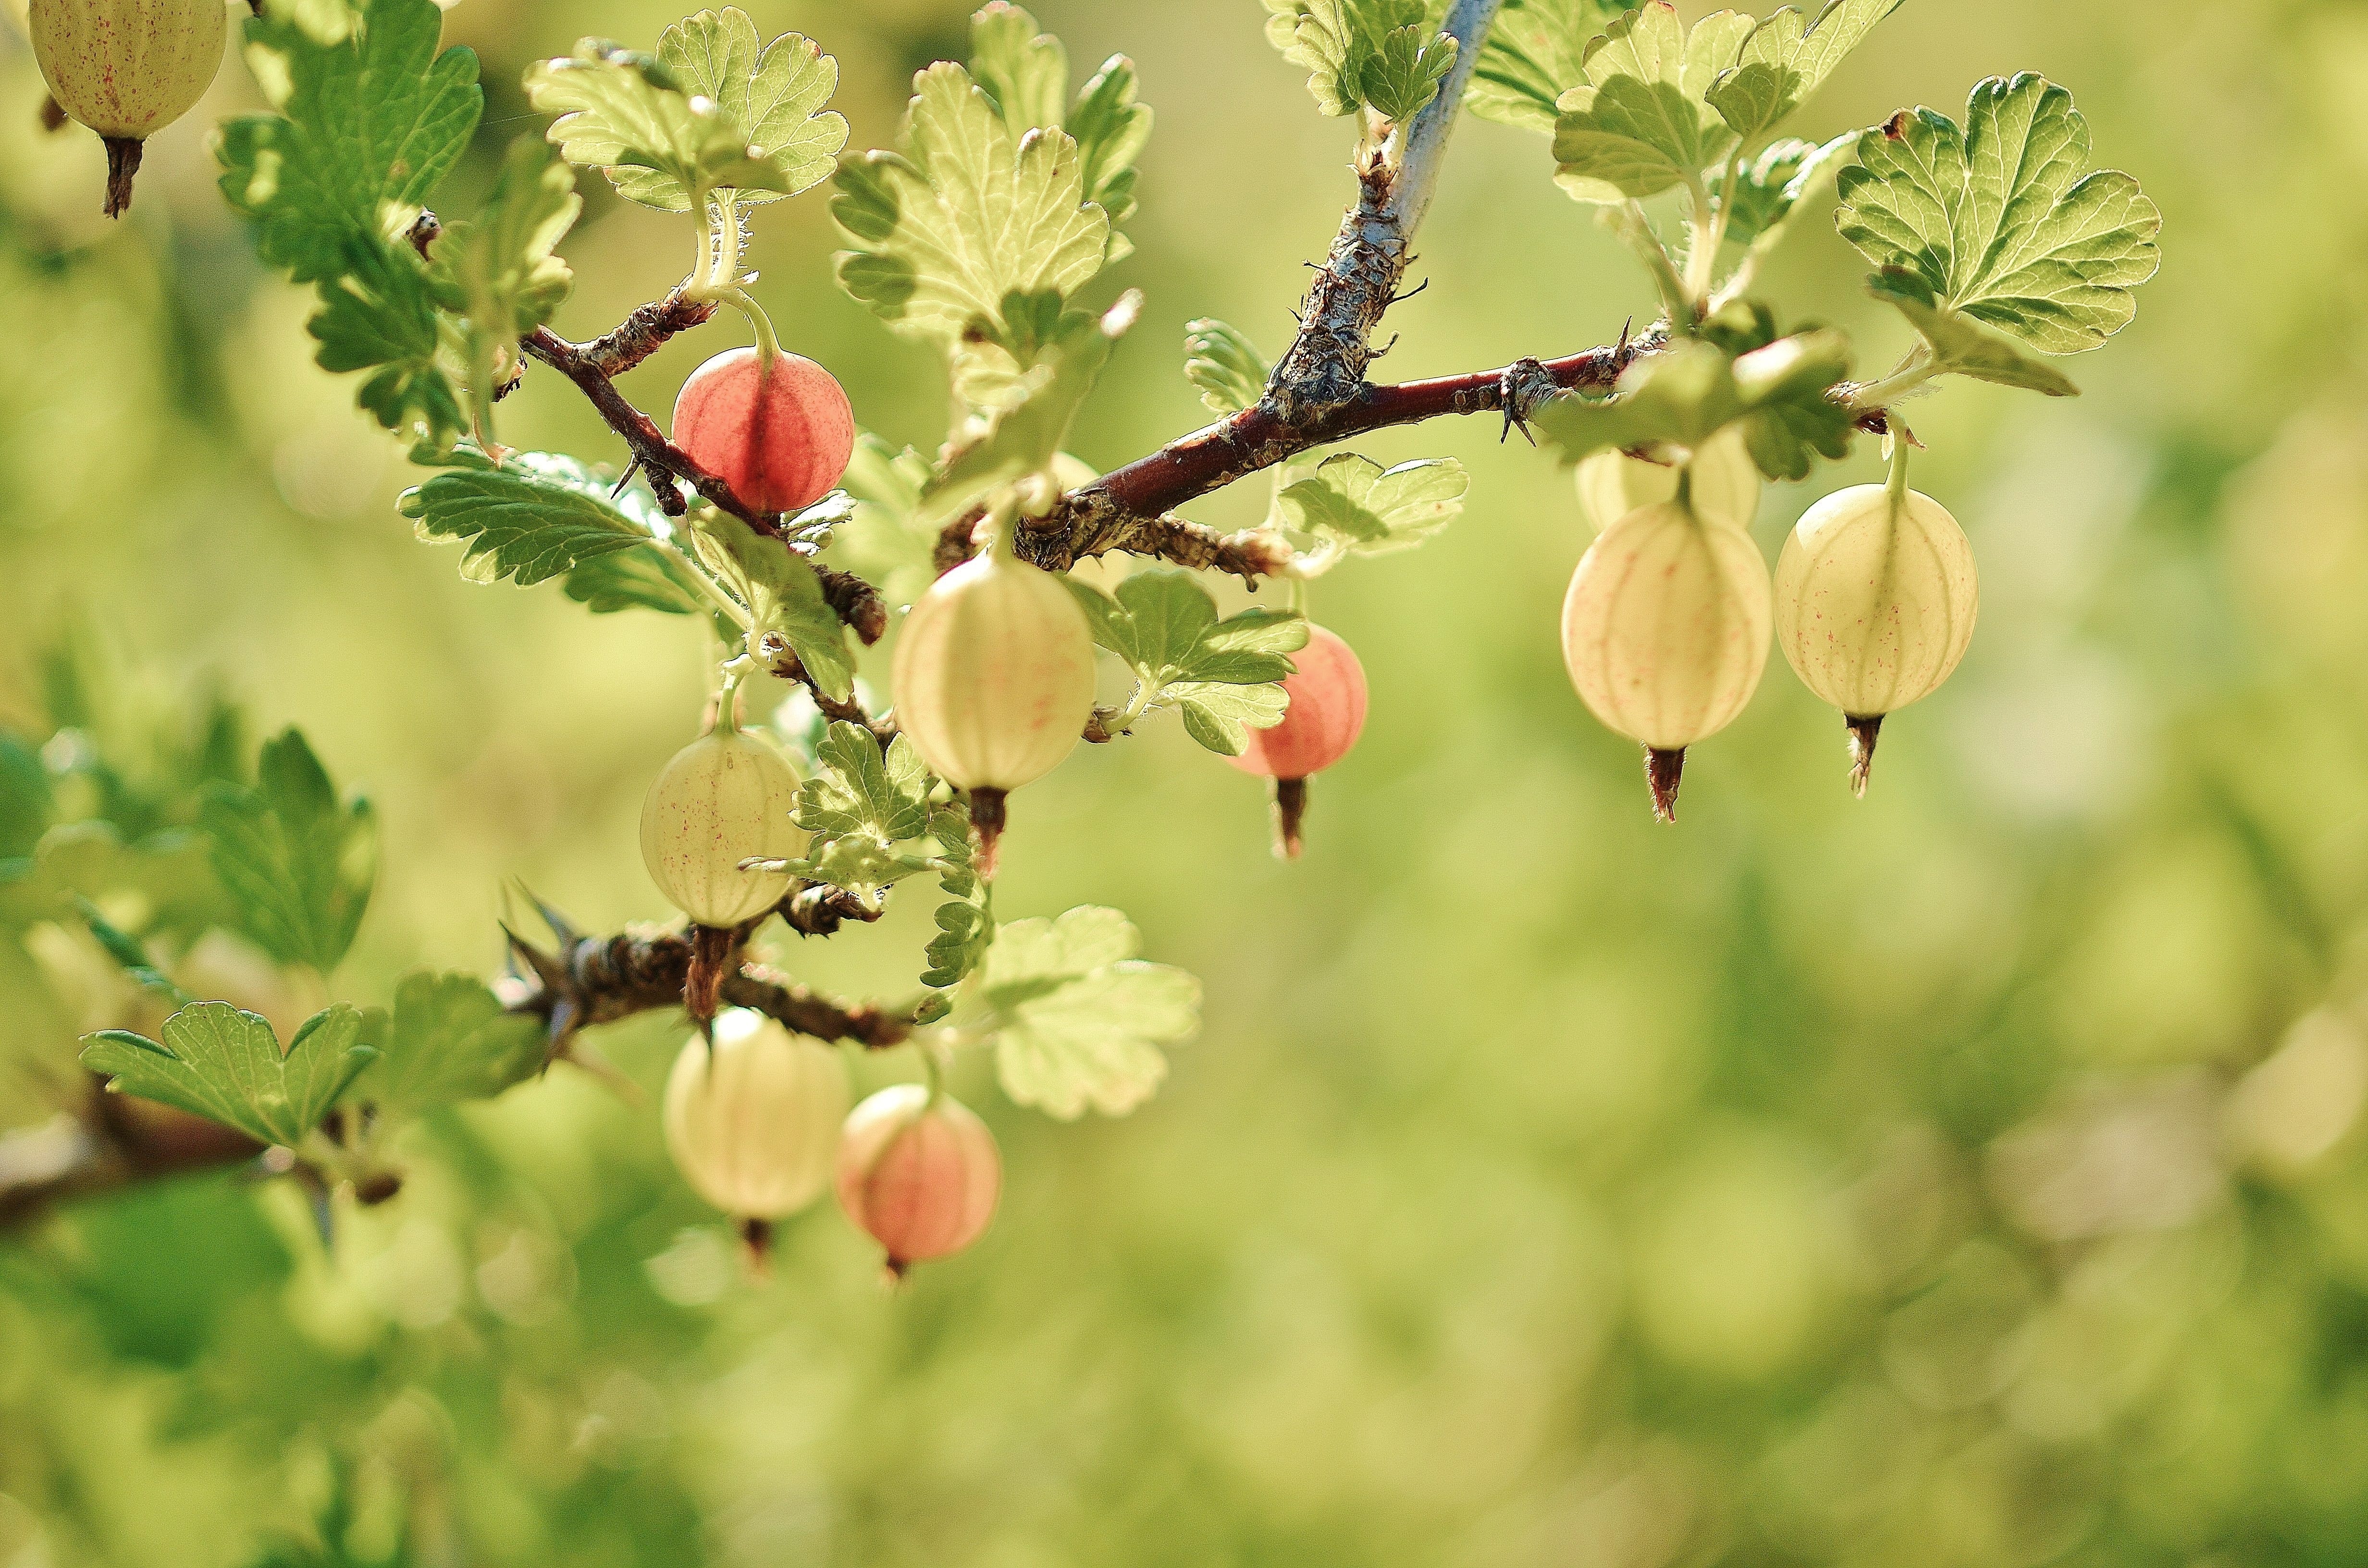
tree, nature, branch, blossom, plant, fruit, berry, leaf, flower, bloom, food, spring, produce, botany, garden, flora, wildflower, leaves, berries, shrub, fruits, pretty, macro photography, gooseberry, flowering plant, woody plant, land plant